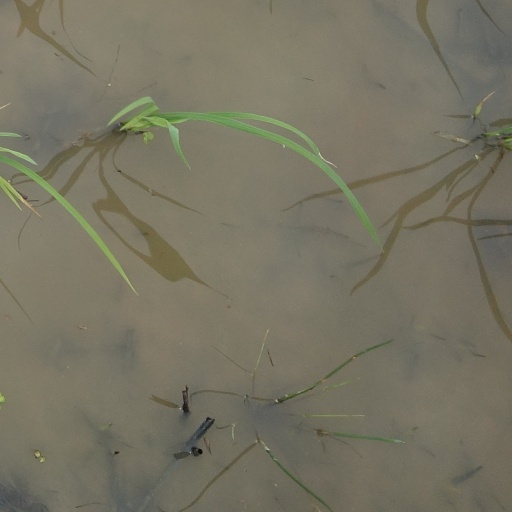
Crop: rice